Ai Ore!

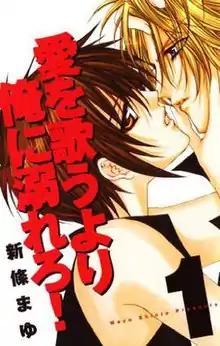
Cover of the first Japanese volume

is a Japanese manga series by Mayu Shinjo. It was adapted into a live action film in 2012.